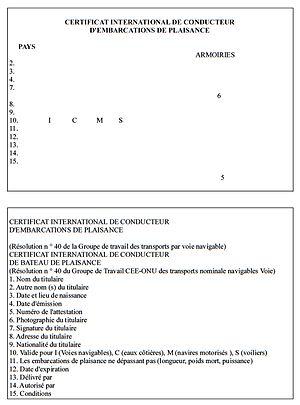
Certificat international de conducteur d'embarcations de plaisance. En France. L'article 14 du décret n° 2007-1167 du 02 août 2007 relatif au permis de conduire et à la formation à la conduite des bateaux de plaisance à moteur prévoit uniquement pour les titulaires d'un permis ""eaux intérieures"", ainsi que de l'extension ""grande plaisance eaux intérieures"" et des certificats de capacité fluviaux S et PP, la possibilité d'obtenir, sur leur demande, un Certificat International de Conducteur de Bateau de Plaisance pour conduire leur bateau dans les eaux intérieures d'un autre pays de la communauté européenne.
Le permis bateau plaisance est le permis de conduire les véhicules nautiques de plaisance à usage personnel. Selon les pays, la conduite d'un véhicule nautique de plaisance est sujette à l'obtention de formes différentes de permis.